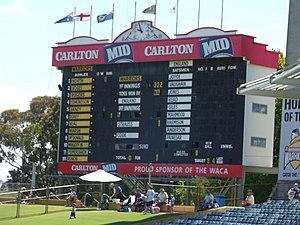
Le cricket est un sport dans lequel sont établies de nombreuses statistiques. Les performances d'un joueur sont enregistrées pour chacun de ses matchs et pour l'ensemble de sa carrière.